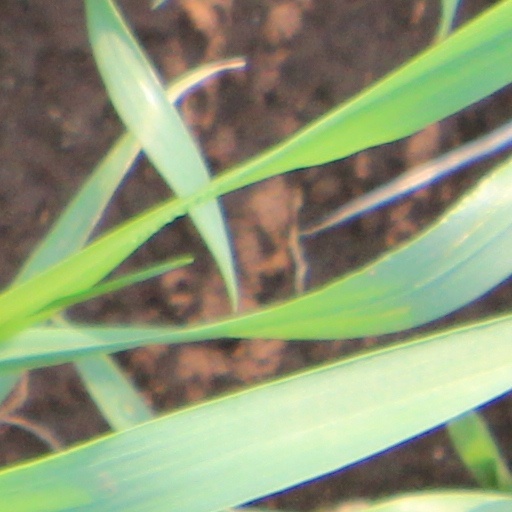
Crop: wheat